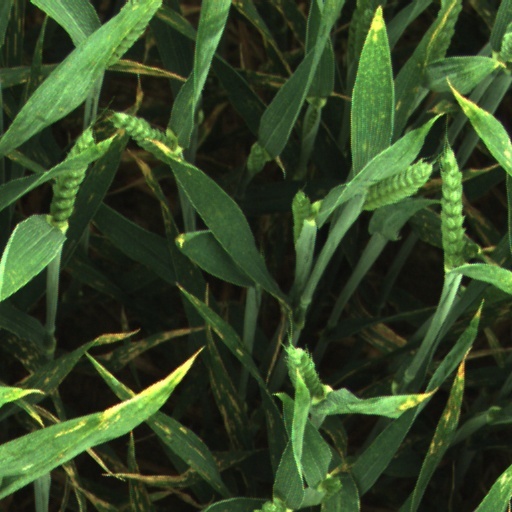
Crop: wheat